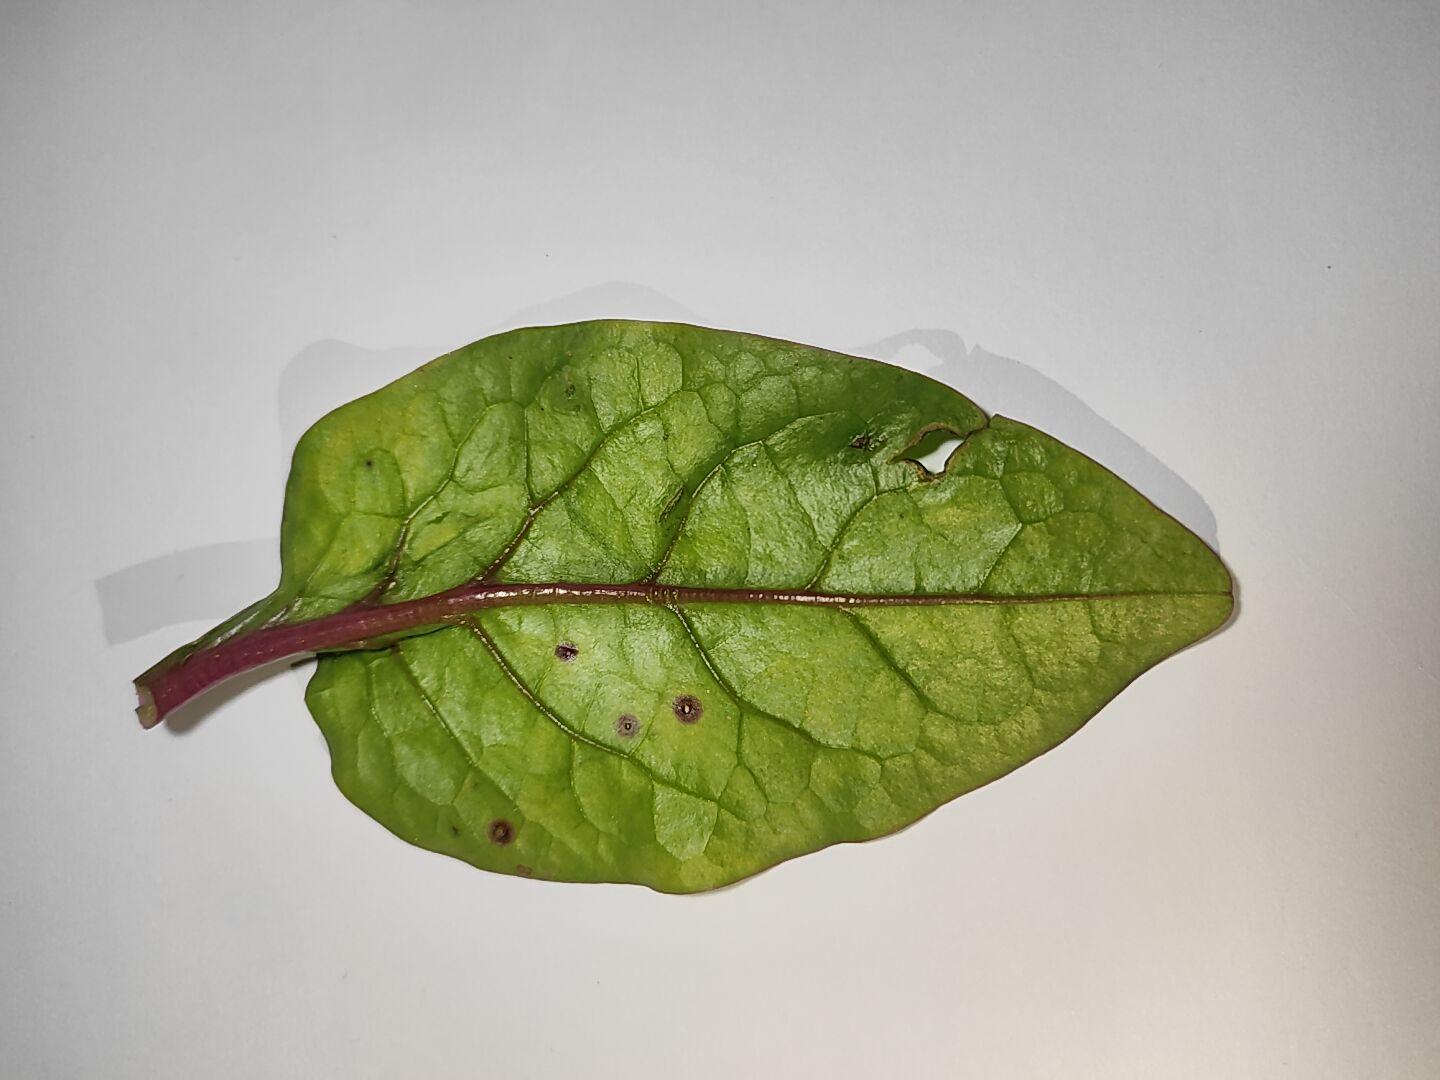
Label: anthracnose_leaf_spot